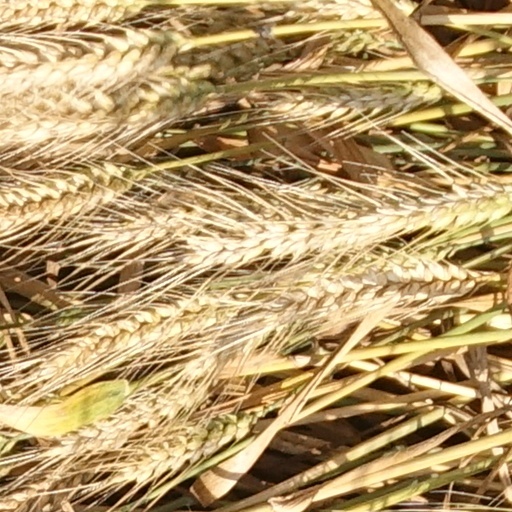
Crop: wheat